Buddhisagarsuri

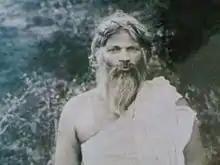
Buddhisagar Suri

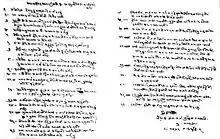
Handwritten Text of Buddhisagar Suri. It lists rules to be followed by Jain lay men. Gujarati language script. Samvat 1972 (1915 AD approx.)

Buddhisagarsuri (1874 – 1925) was a Jain ascetic, philosopher and author from British India. Born in a Hindu family, he was influenced by a Jain monk and later was initiated in asceticism, and later elevated to the title of "Acharya". He wrote more than a hundred books.